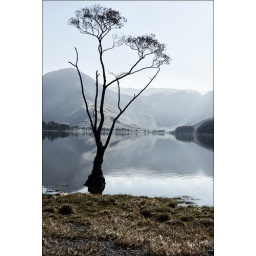
Another from the Lake District, This tree was standing just in the lake at Buttermere